John J. Sullivan (diplomat)

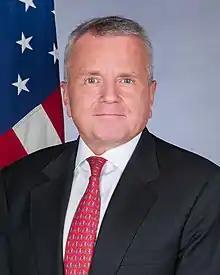
Official portrait, 2017

John Joseph Sullivan (born November 20, 1959) is an American attorney and government official who served as the United States Ambassador to Russia from 2020 to 2022, and who previously served as the 19th United States Deputy Secretary of State from 2017 to 2019. A member of the Republican Party, Sullivan served as Acting United States Secretary of State from April 1, 2018, to April 26, 2018, following President Donald Trump's dismissal of Secretary of State Rex Tillerson on March 13, 2018, until Tillerson's official successor, Mike Pompeo, was sworn in. Tillerson did not officially leave office until March 31, 2018. Sullivan, however, was delegated all responsibilities of the Secretary of State beginning March 13.